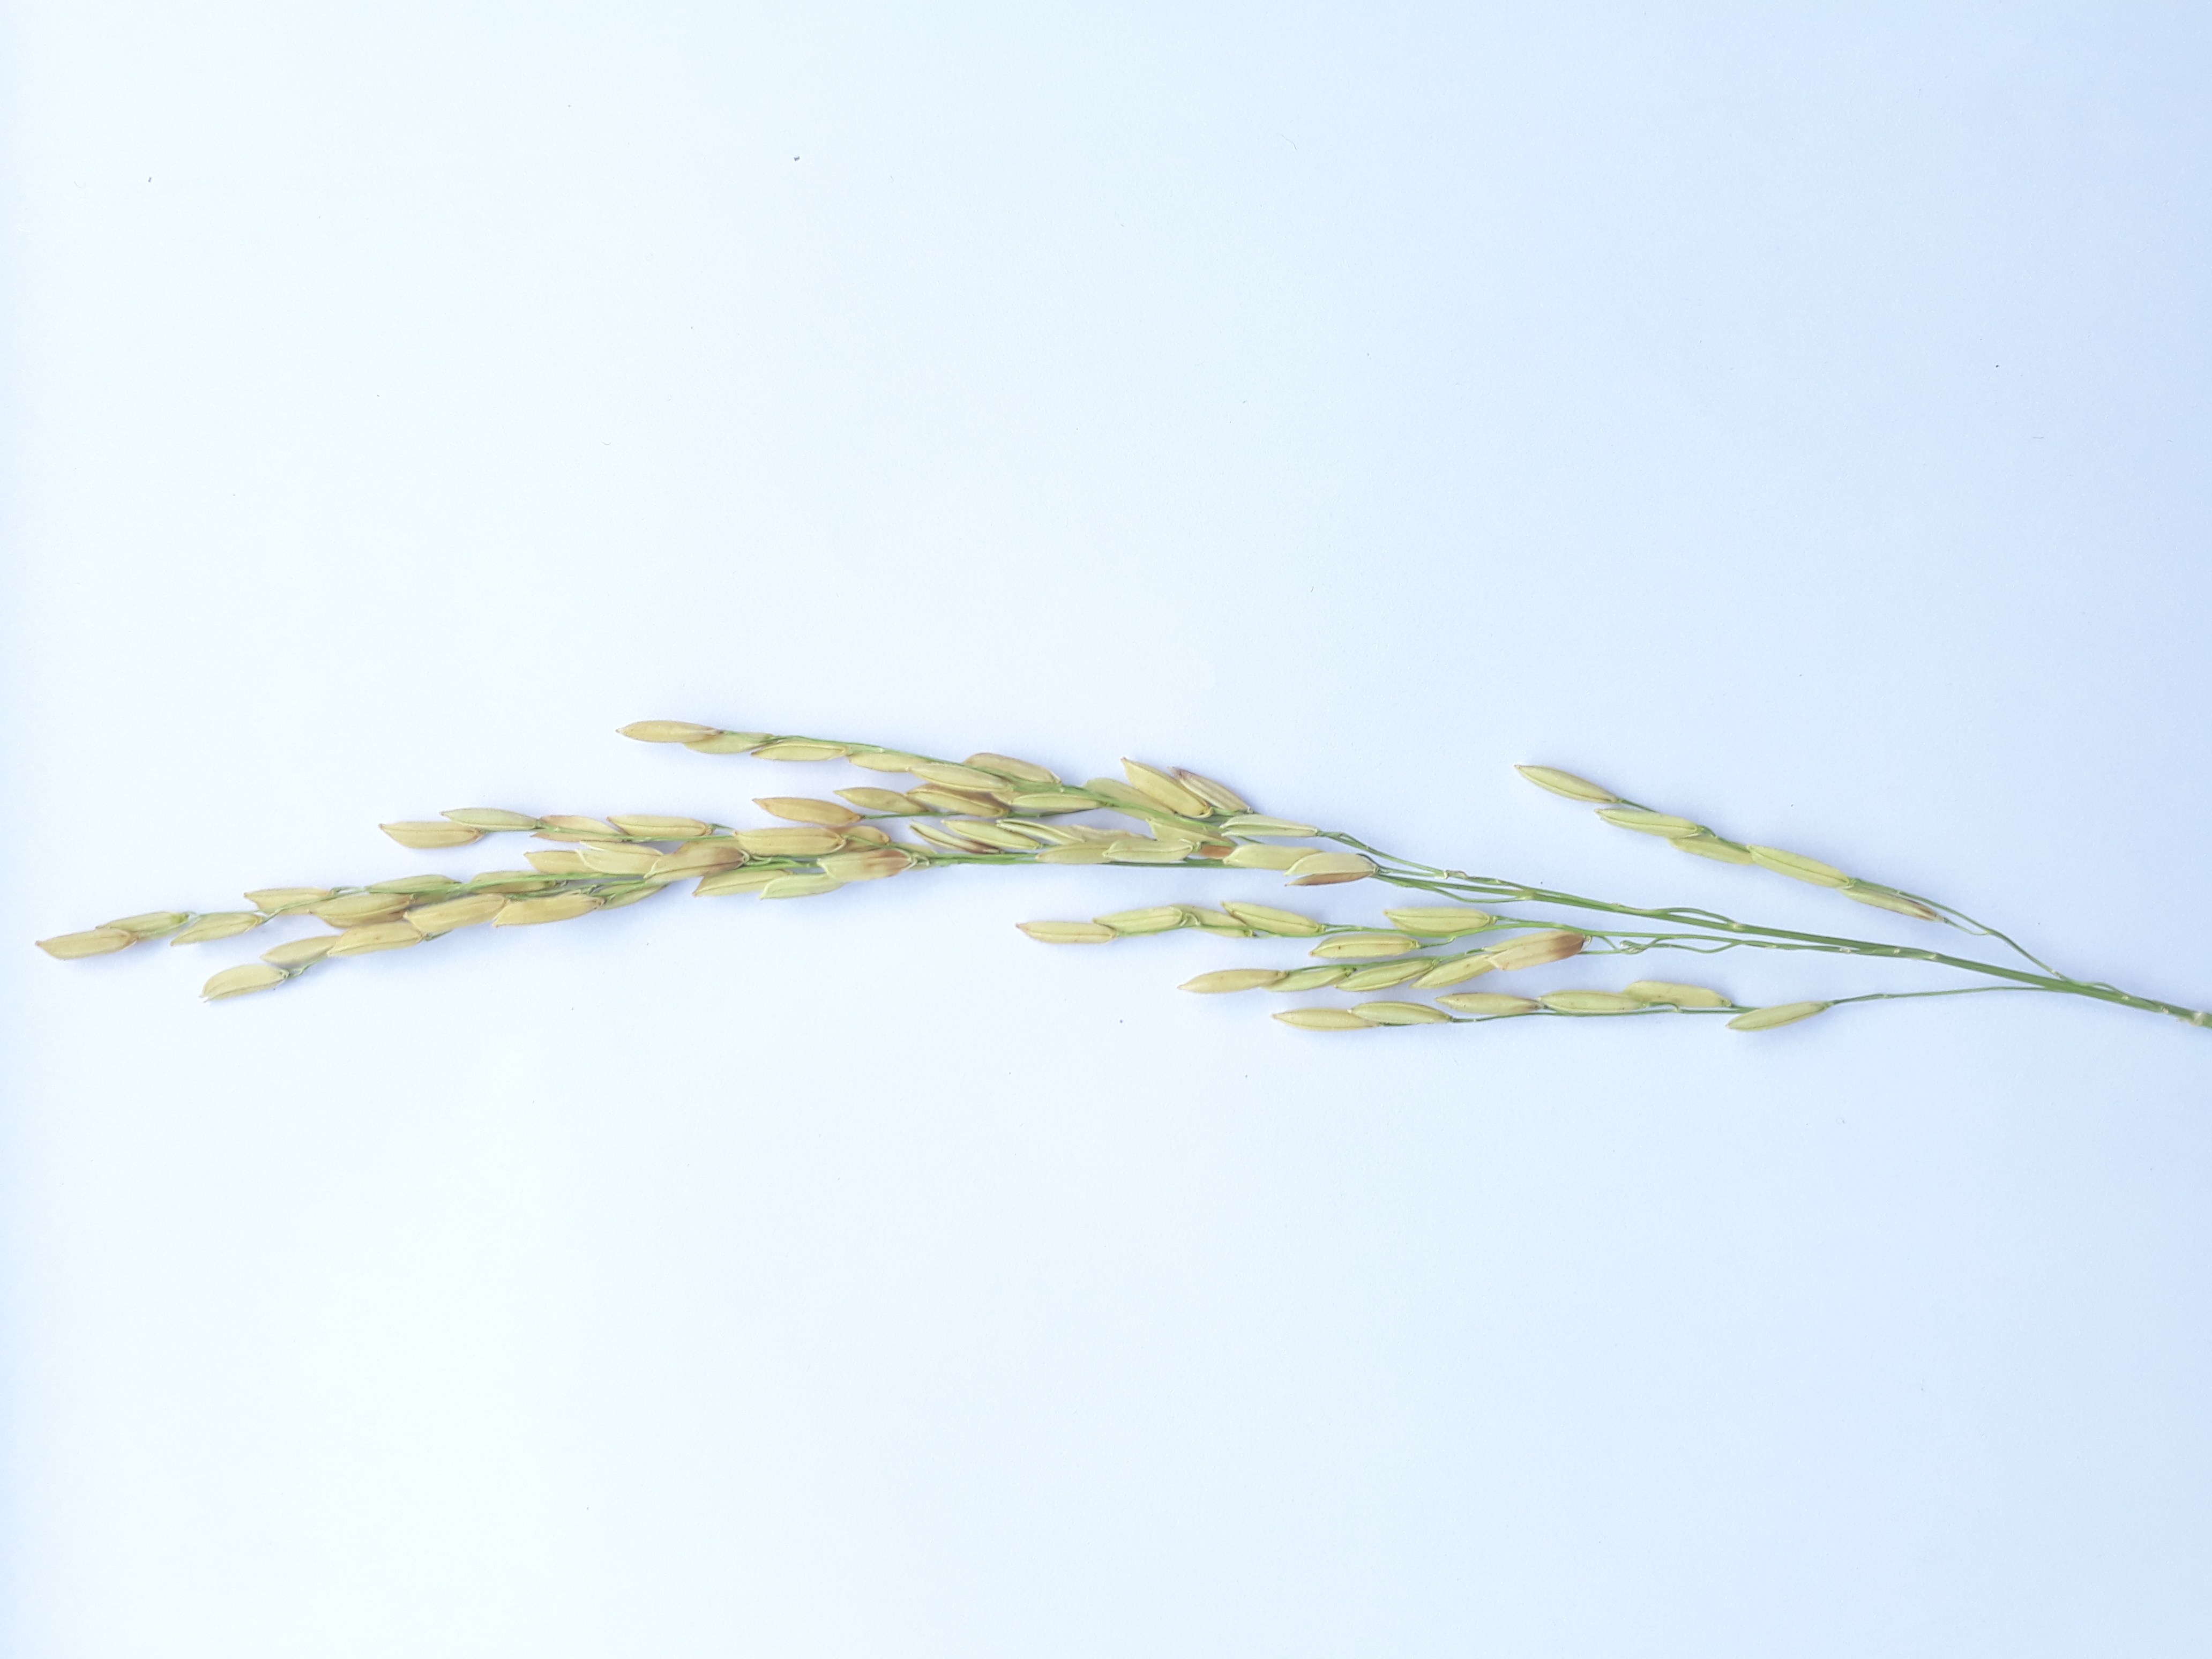
Label: Healthy